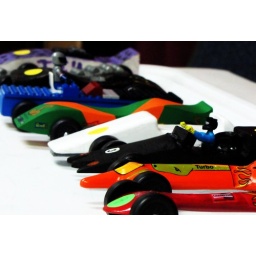
Pinewood Derby. The boys' cars are the two in front - red (Charlie Brown) and orange (Linus)